Captain Midnight (serial)

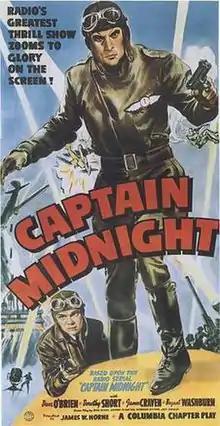
Theatrical release insert poster

Captain Midnight is a 1942 American serial film. It was Columbia Pictures 17th released serial and was based upon the radio adventure serial of the same name, broadcast from 1938 to 1949. "Captain Midnight" was only one of the many aviation serials released during World War II, whose leading characters were derived from early pulp magazines and radio show favorites.